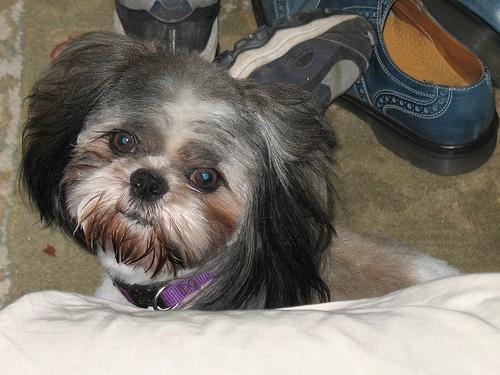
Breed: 361-n000123-Shih_Tzu